Jis Desh Mein Ganga Behti Hai

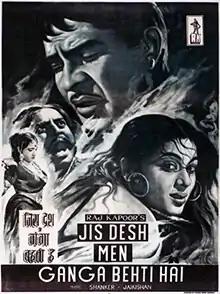
Film poster

Jis Desh Mein Ganga Behti Hai was an Indian film released in 1960, directed by Radhu Karmakar and produced by Raj Kapoor. The film stars Padmini, Raj Kapoor and Pran in lead roles. This was the first directorial venture of Karmakar, who had previously been cinematographer for many of Kapoor's films. It was declared a "hit" at Box Office India.